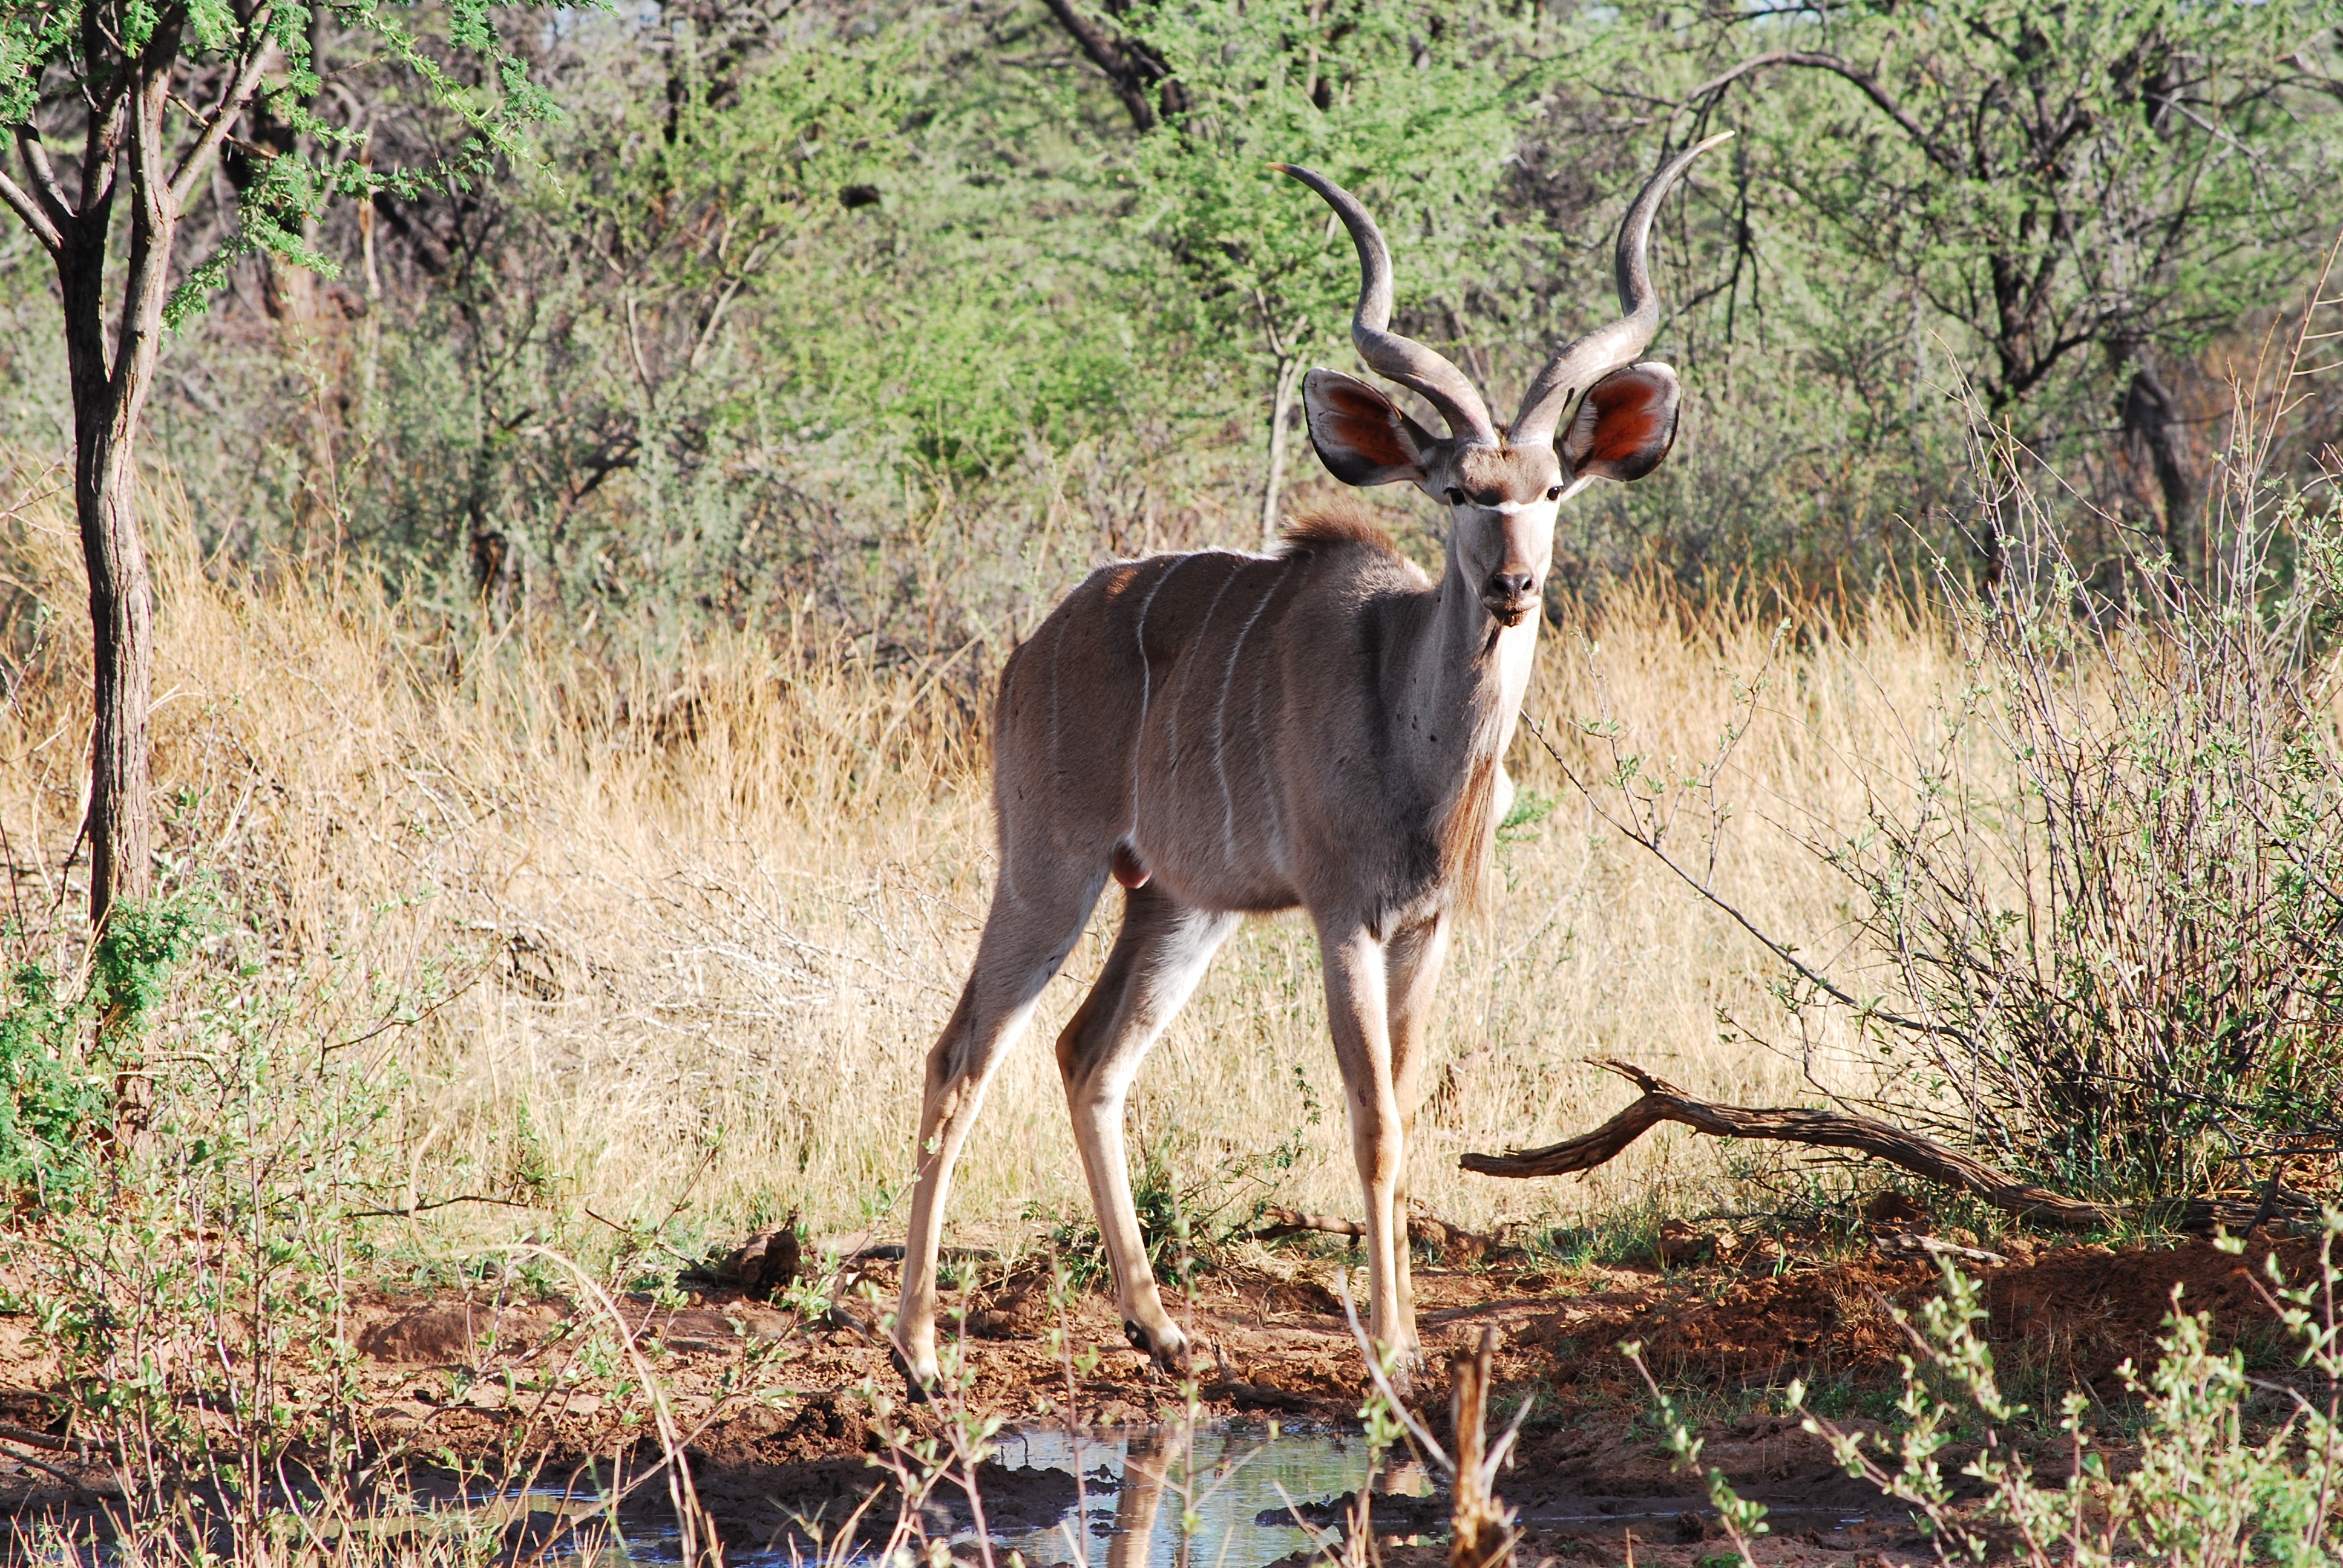
man, guy, wildlife, deer, mammal, fauna, savanna, antelope, antler, impala, kudu, safari, sublime, pride, horned, protector, namibia, white tailed deer, large kudu